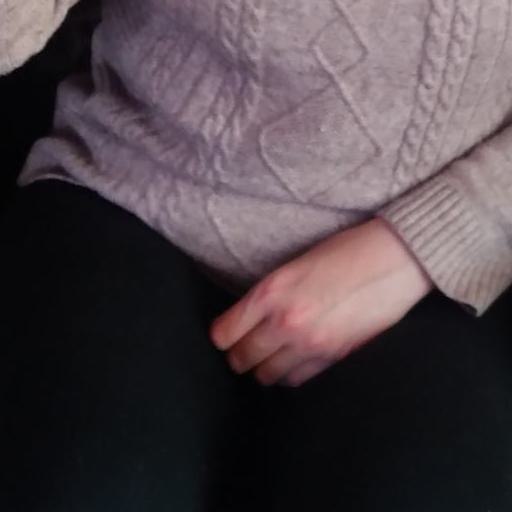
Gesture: no_gesture